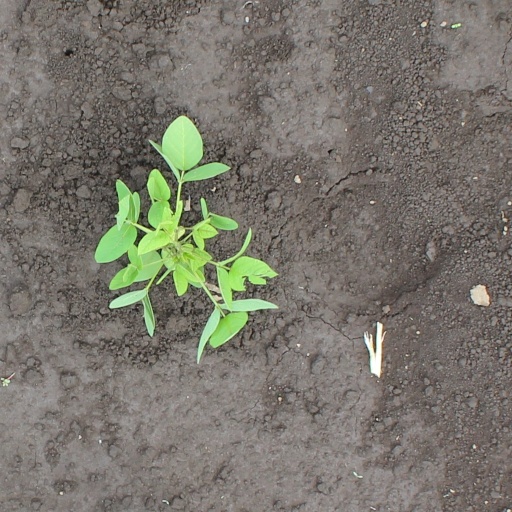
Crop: soybean